Mount Whitestone, Queensland

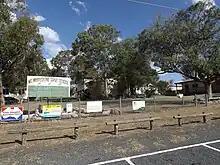
Mount Whitestone State School

Mount Whitestone State School is a government primary (Prep-6) school for boys and girls at 1313 Gatton-Clifton Road. In 2017, the school had an enrolment of 23 students with 3 teachers (2 full-time equivalent) and 3 non-teaching staff (2 full-time equivalent).